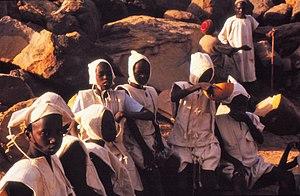
Garçons juste circoncis en vêtements blancs au marché de Tireli, Mali 1990
La circoncision, en latin : circumcisio, « fait de couper autour, découpe », désigne, dans sa forme la plus répandue, l’ablation totale ou partielle du prépuce, en supprimant ainsi ses fonctions et laissant le gland du pénis en permanence à découvert. Selon l’Organisation mondiale de la santé, en 2009, 661 millions d’hommes de plus de 15 ans seraient circoncis, soit environ 30 % de la population masculine mondiale.